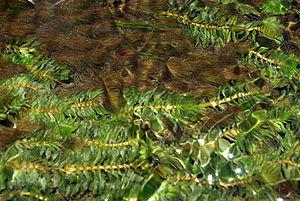
Groenlandia densa et Myriophyllum spicatum (qui l'accompagne fréquemment), ici dans la rivière Porma, située dans la Province de León en Espagne)
Groenlandia densa Fourr., de noms communs Potamot dense, Groenlandia serré, est une espèce de plantes subaquatiques et vivaces des mares, étangs et cours d'eau de l'hémisphère nord, appartenant à la famille des Potamogetonaceae, plutôt caractéristique de communautés rhéophiles et de milieux eutrophes.